Leadership in Scouting America

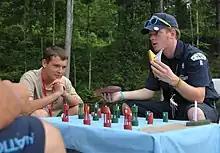
Sea Scout leader

Committee members may interact with Scouts. For example, they may be assisted by youth leaders (see quartermaster) or they may provide technical training to the Scouts as merit badge counselors. Committee members most important direct interaction with Scouts occurs during boards of review. Committee members assemble in groups of 3 to 6 in order to constitute boards of review. After a Scoutmaster has conducted a Scoutmaster conference with the Scout and determined he is ready for advancement, a Scout must meet with a board of review.